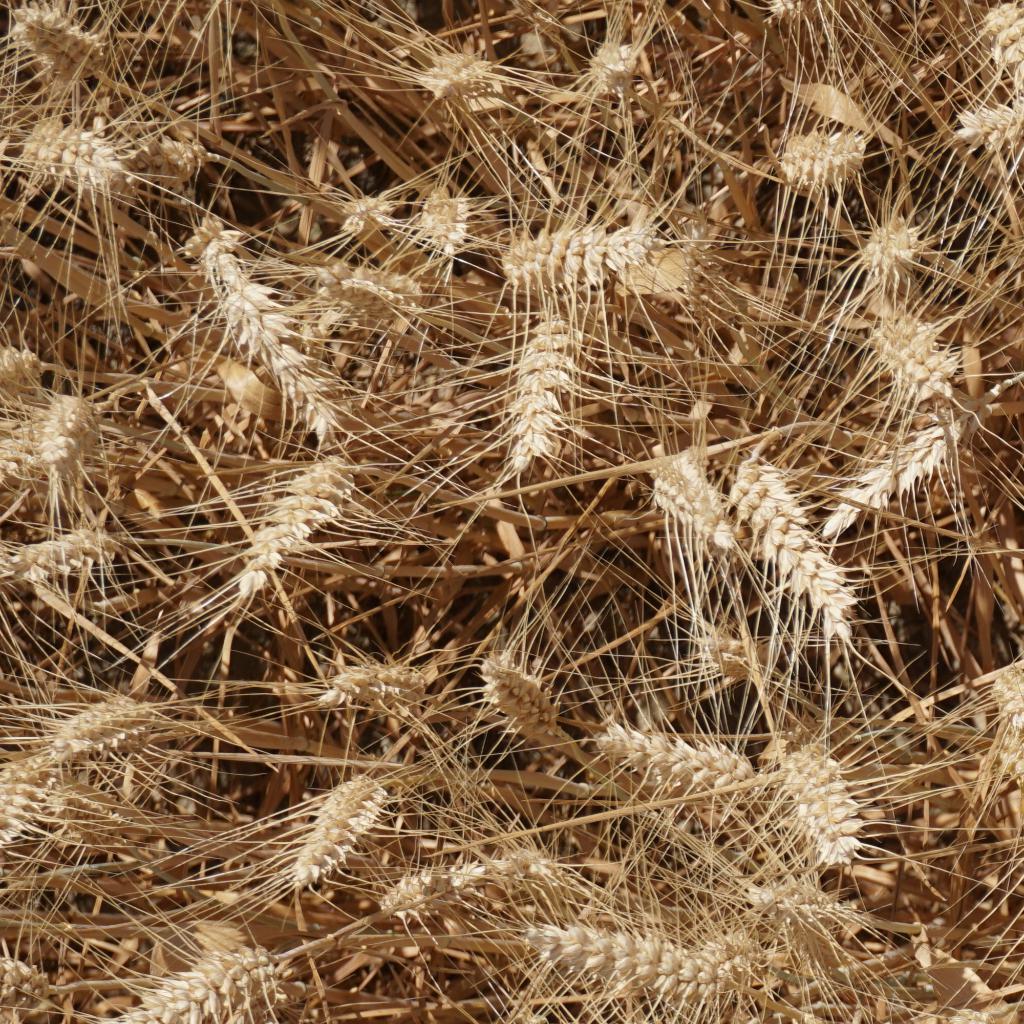
Country: France
Location: Gréoux
Wheat development stage: Filling - Ripening